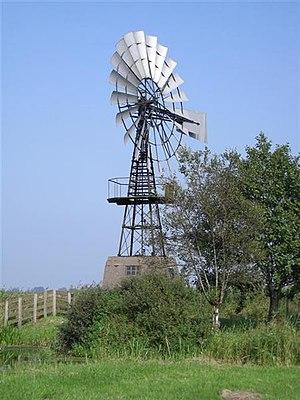
Cet article recense les moulins à vent de la province de Frise, aux Pays-Bas.